Disembowelment

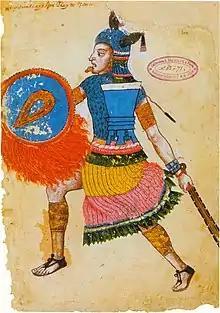
Nezahualcoyotl as shown in the Codex Ixtlilxochitl, folio 106R, painted roughly a century after Nezahualcoyotl's death

In England, the punishment of being "hanged, drawn and quartered" was typically used for men convicted of high treason. This referred to the practice of dragging a man by a hurdle (similar to a fence panel) through the streets, removing him from the hurdle and (1) hanging him from the neck (but removing him before death), (2) drawing (i.e. disembowelling) him slowly on a wooden block by slitting open his abdomen, removing his entrails and his other organs (which were frequently thrown on a fire), and then decapitating him and (3) quartering, i.e. dividing the body into four pieces. The man's head and quarters would often be parboiled and displayed as a warning to others. As part of the disembowelment, the man was also typically emasculated and his genitals and entrails would be burned.